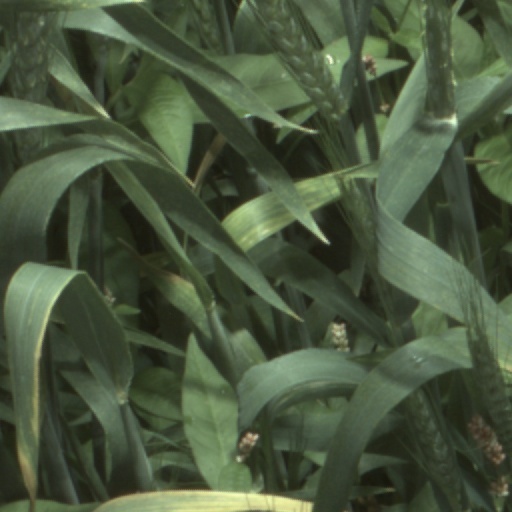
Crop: wheat